List of American railway unions

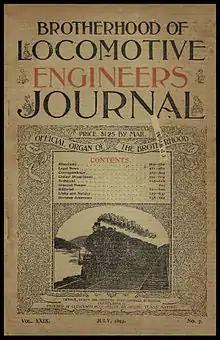
July 1895 issue of "Brotherhood of Locomotive Engineers Journal," the monthly magazine of the BLE.

Originating as fraternal benefit societies to provide life insurance, sickness benefits, and social interaction for their members, the so-called "Big Four" railroad brotherhoods gradually evolved into trade unions dealing with wages, hours, and safety standards. As the importance of the railway sector to the American economy grew during the last years of the 19th century and first decades of the 20th century, these emerged as among the most powerful group of unions in the United States. In the summer of 1916, the joint threat of the so-called "Big Four" brotherhoods to launch a national railroad strike moved President Woodrow Wilson and the United States Congress to pass the Adamson Act, granting an eight-hour working day to American railway workers.